St Patrick's College, Campbelltown

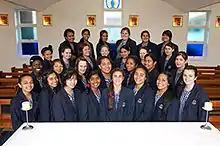
Students in the school choir

The College is a sister school to other Good Samaritan schools in Australia and overseas – St Marys Star of the Sea College (Wollongong NSW), Mater Dei School (Camden, NSW), Mount St. Benedict College (Pennant Hills NSW), Stella Maris College (Manly NSW), Rosebank College (Five Dock NSW), St. Scholasticas College (Glebe NSW), Mater Christi College (Belgrave VIC), Santa Maria College (Northcote VIC), Lourdes Hill College (Hawthorne QLD), Seiwa Junior and Senior High School (Sasebo Japan), and Kinder School (Bacolod, Philippines).